Baba Joon

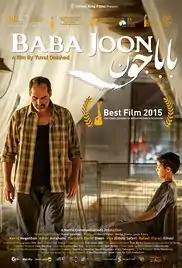
Film poster

Baba Joon is a 2015 Israeli drama film directed by Yuval Delshad, being his directional debut.